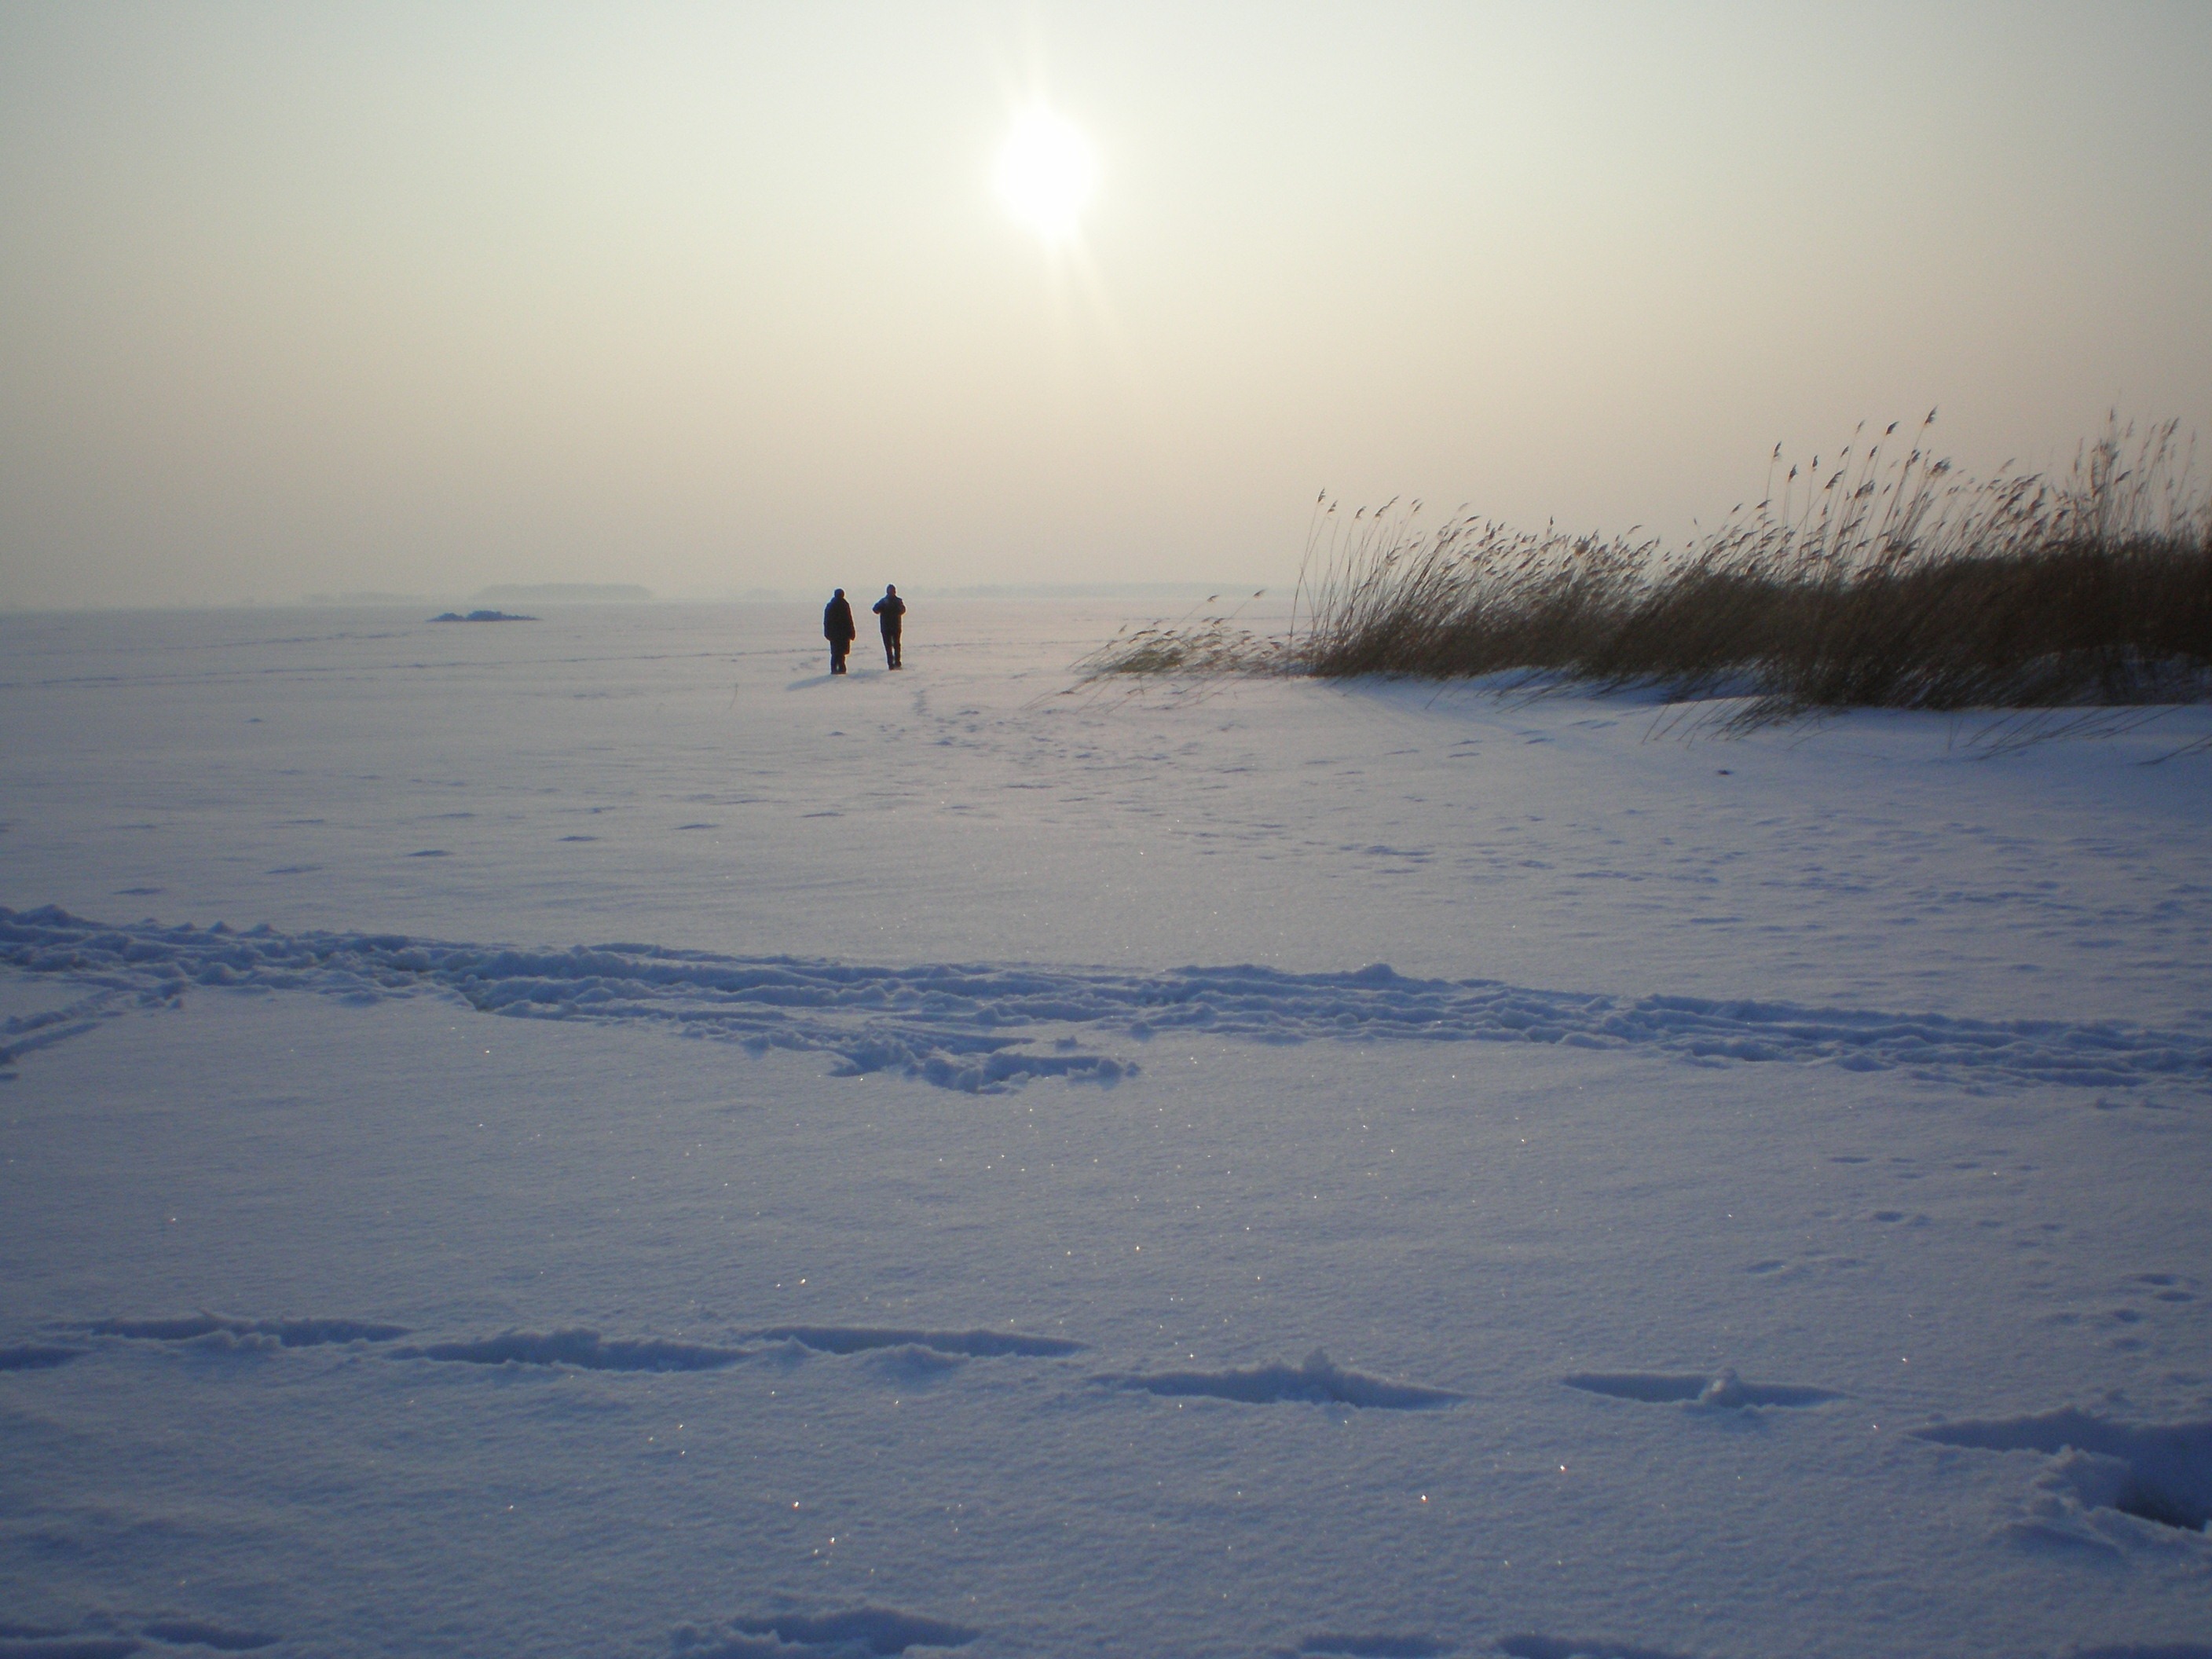
beach, sea, ocean, horizon, snow, winter, sun, sunrise, sunset, mist, sunlight, morning, shore, wave, footprint, dawn, dusk, ice, reflection, small, weather, human, arctic, season, wintry, wanderer, freezing, back light, tracks in the snow, arctic ocean, island of usedom, winter trip, atmospheric phenomenon, wind wave, ice on the eighth water, reed edge